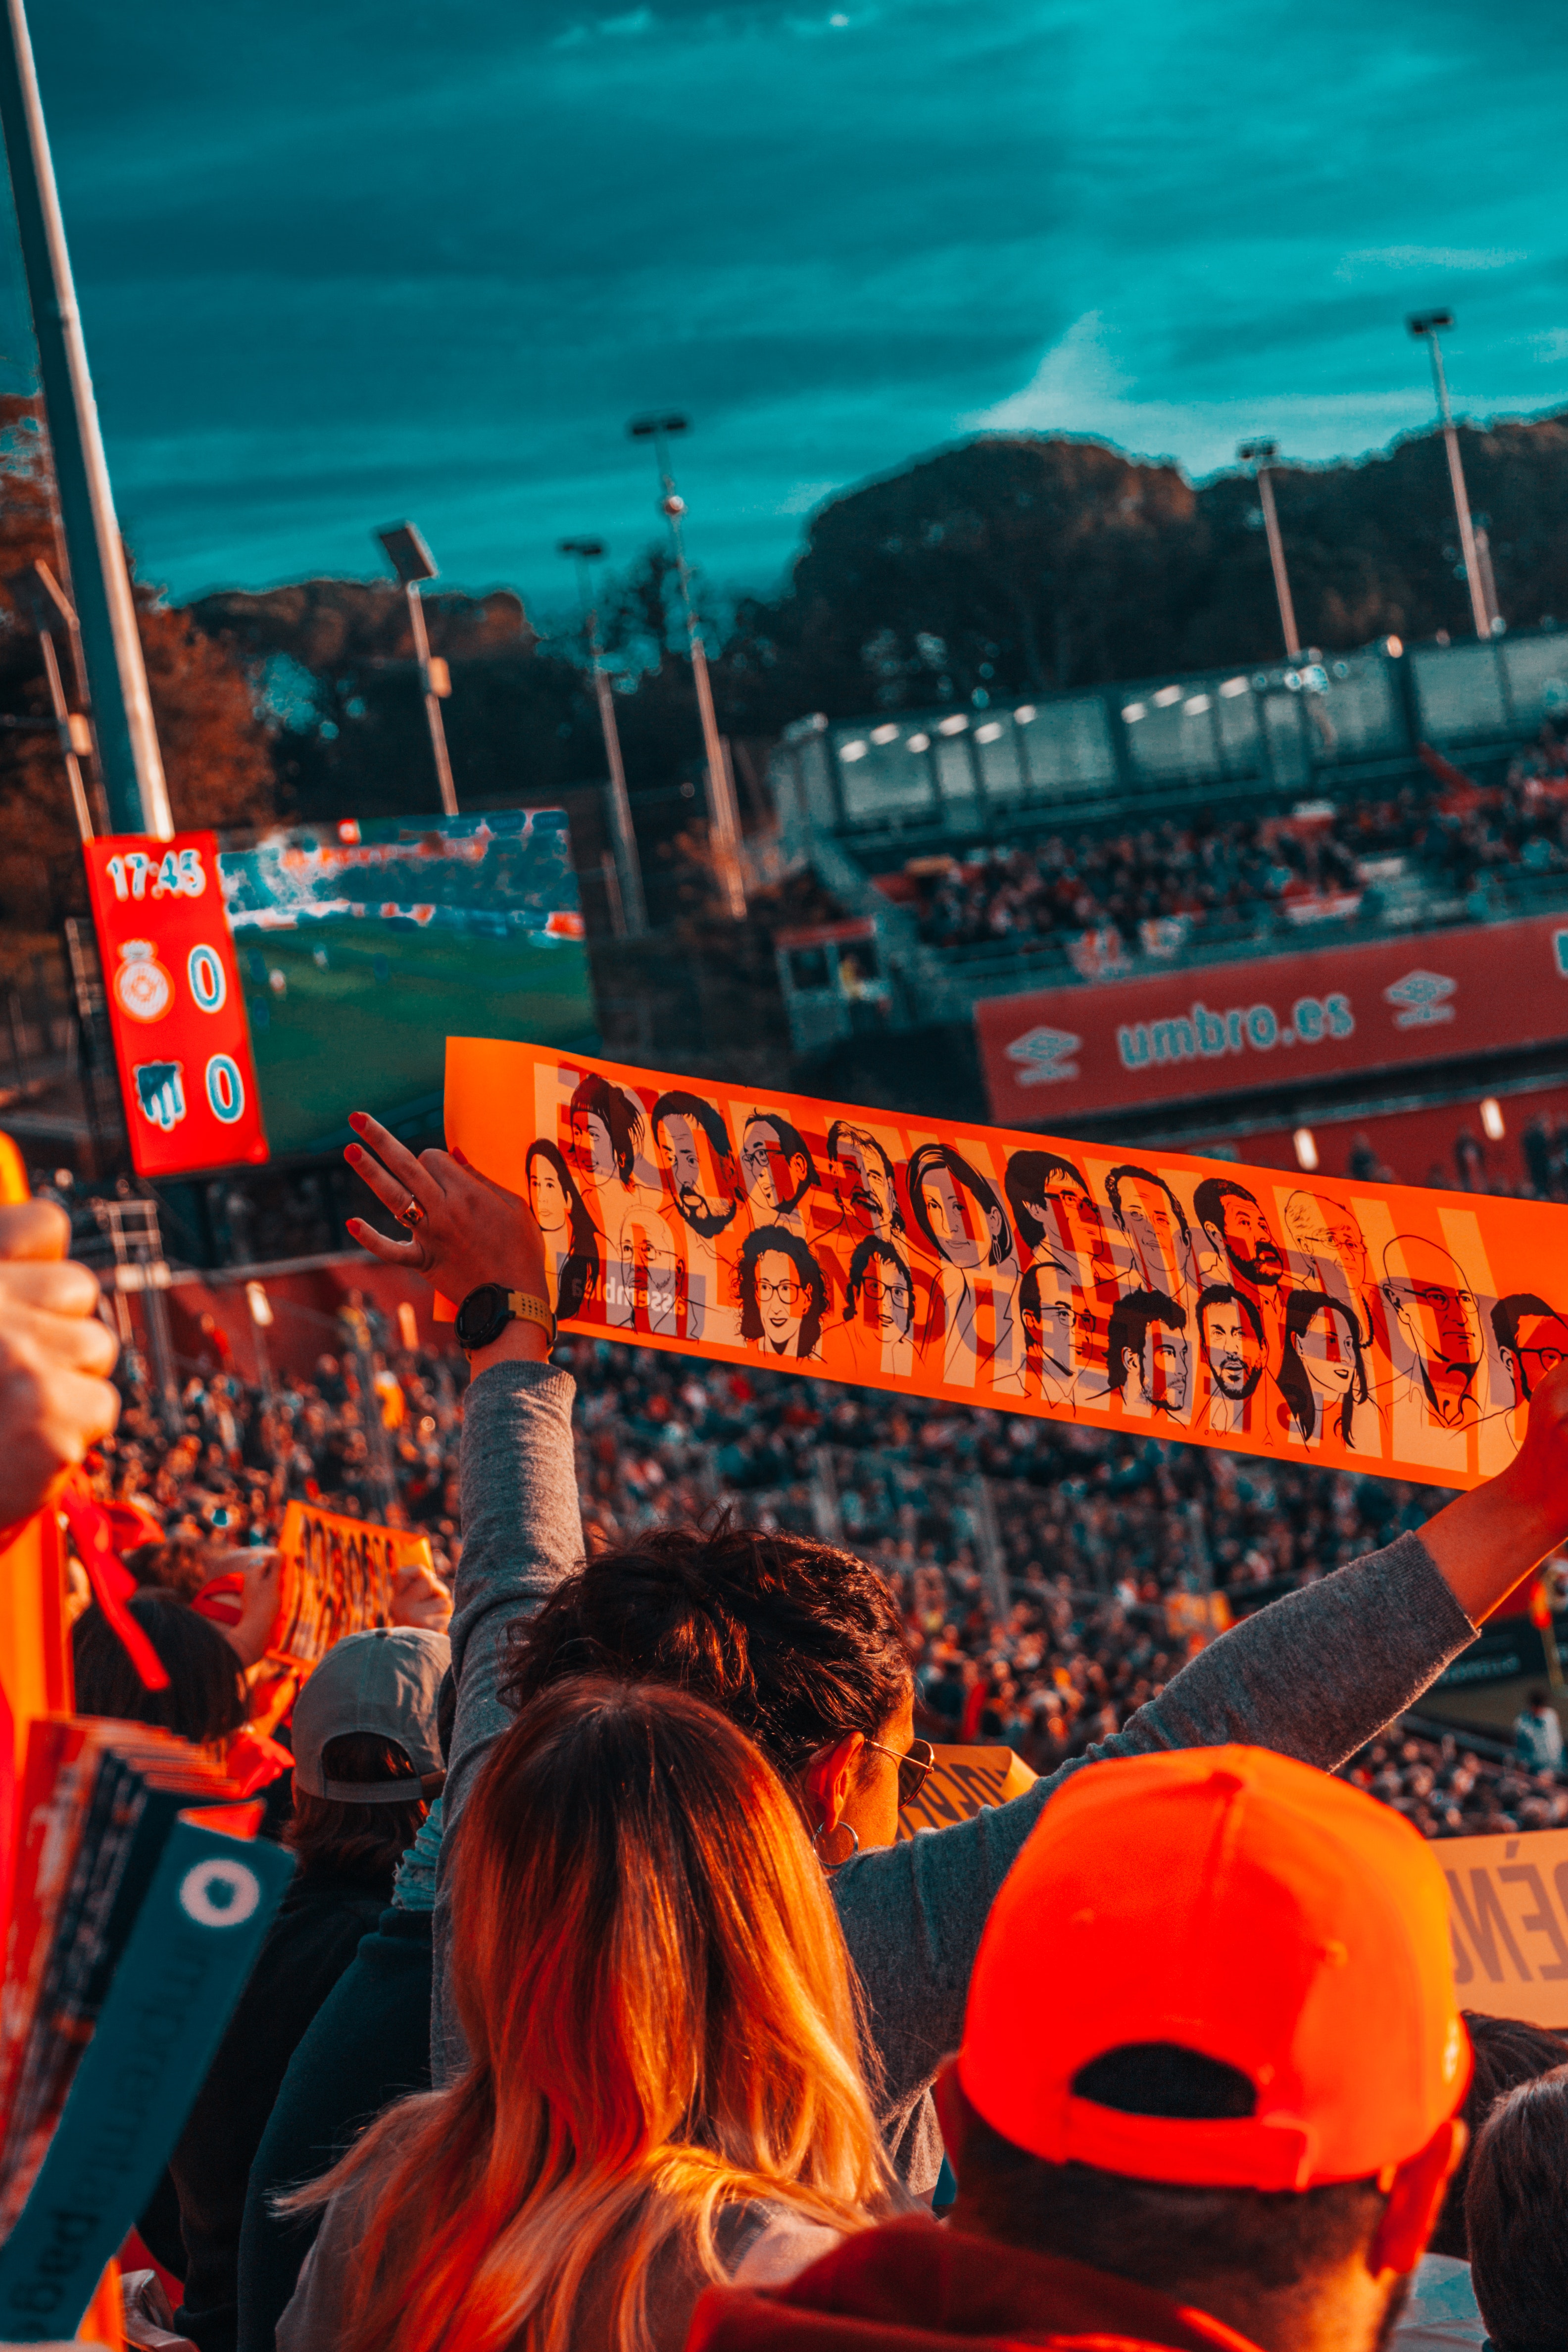
orange, red, fan, crowd, event, stadium, sport venue, festival